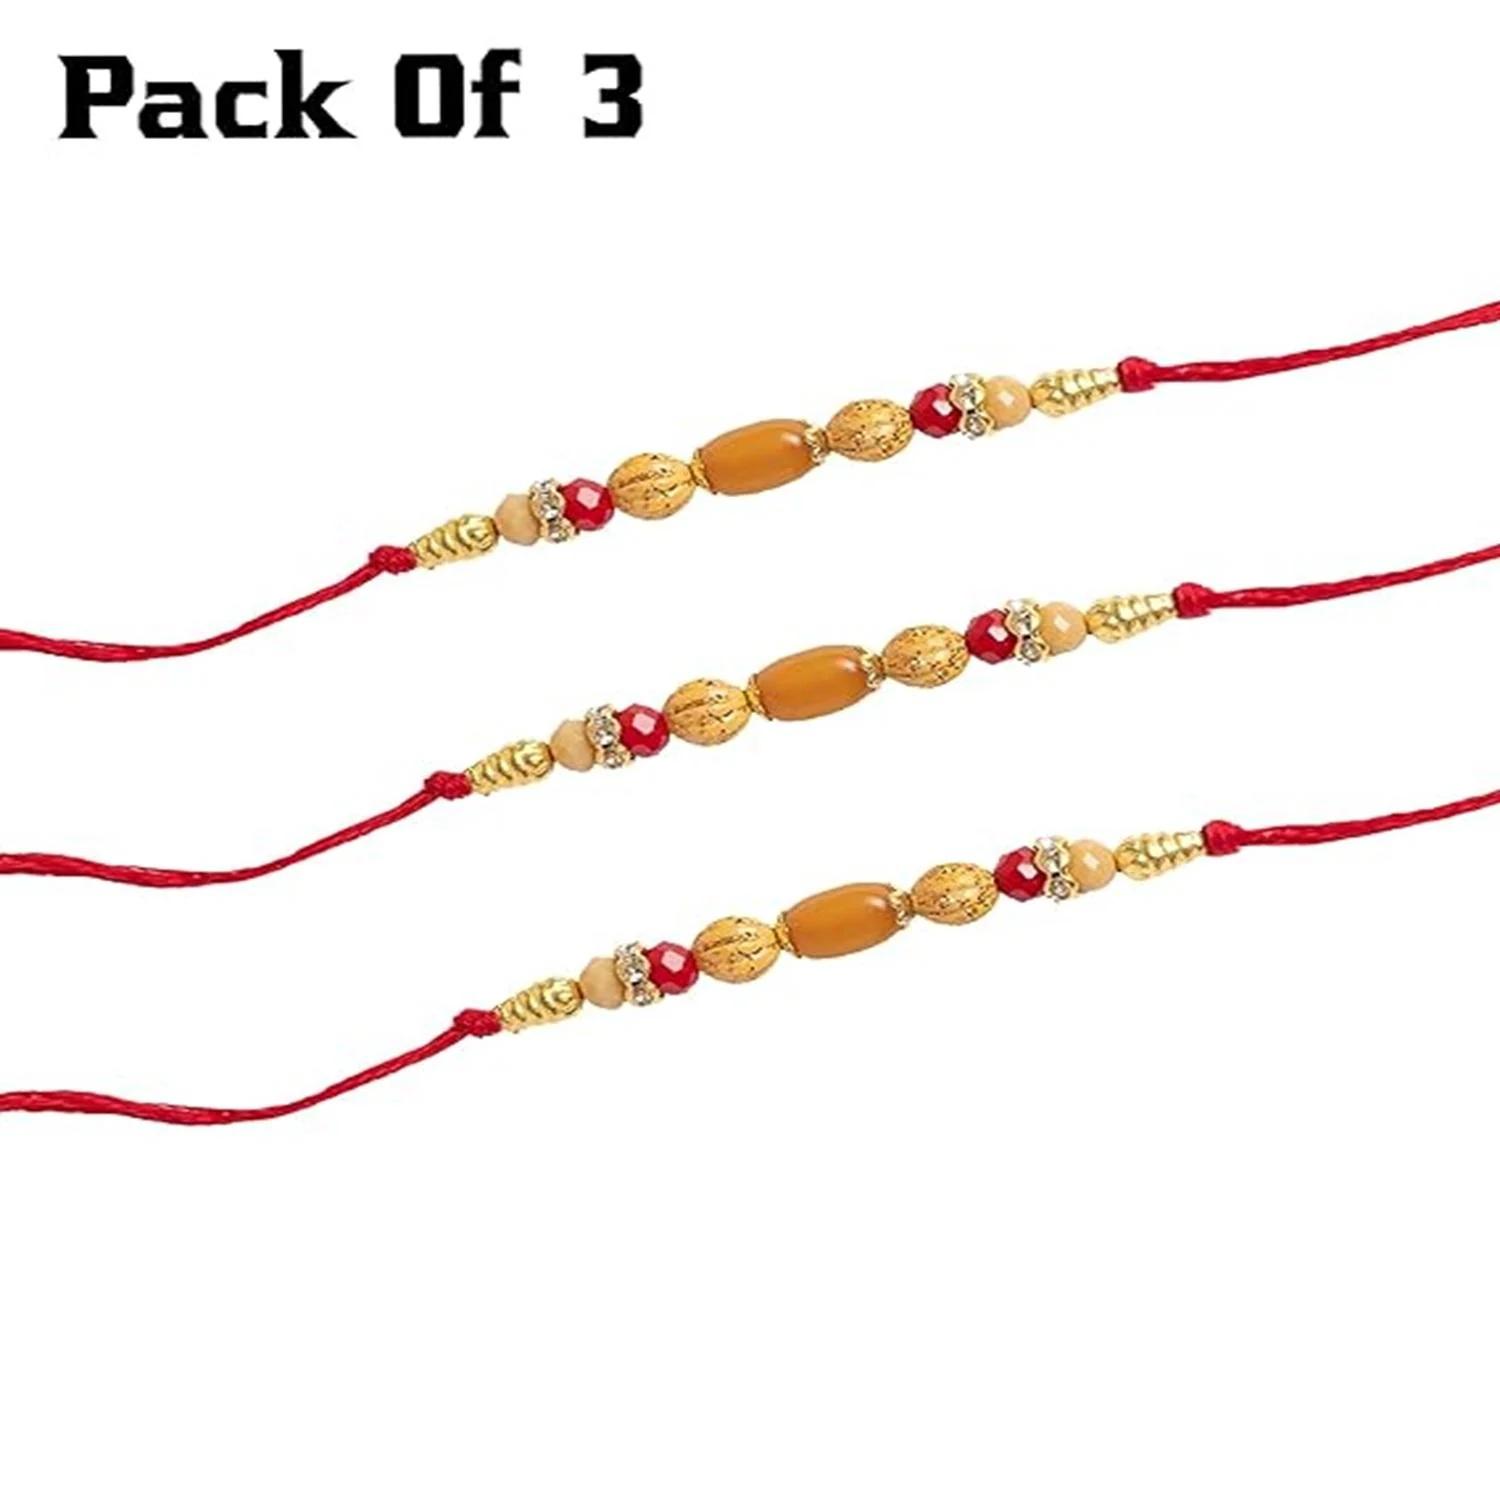
SIIMRON Style Wooden Moti for Brother with Best Wishes Premium Rakshabandhan Rakhis Pack of 03 With Free Greeting Card
Type: Rakhis
Brand: Simron
Price: Rs. 309
SIMRAN JEWELS Wooden Moti Design RAKHI UNIQUE LOOK: Our exclusive collection has lovely handcrafted Rakhi to complement the creative and unique look. MADE IN INDIA: All our products are manufactured in India and are exclusively crafted to adorn your persona. Designer rakhi - a touch of modernity into the traditional and sacred thread of rakhi. The rakhi thread is introduced for the celebration of the festival of rakhi that is also known as Raksha Bandhan. Rakhi is the festival of expressing feelings of love. Thus what can be better than expressing it to your loving brother by bringing a designer rakhi for him this year. Gift your brother this wonderful and fabulous looking rakhi this Raksha Bandhan and express your love in the most amazing way.
Features: Send Love to Your Brother via Our Store acknowledge your love for Your Brother by sending this beautiful RAKHI with a Promise that your bond with him will grow stronger with each passing moment,Vocal For Local | Made in India Handmade Rakhis - High Quality Material Used. The designer patterns in the aesthetic style with shimmering glimpse highlights the true beauty of this traditional thread,Special Rakhi For The very special occasion to celebrate the undying bond of love between a brother and a sister
Included: 3N Rakhi 1N Kumkum & Chawal,1N Rakhi Card